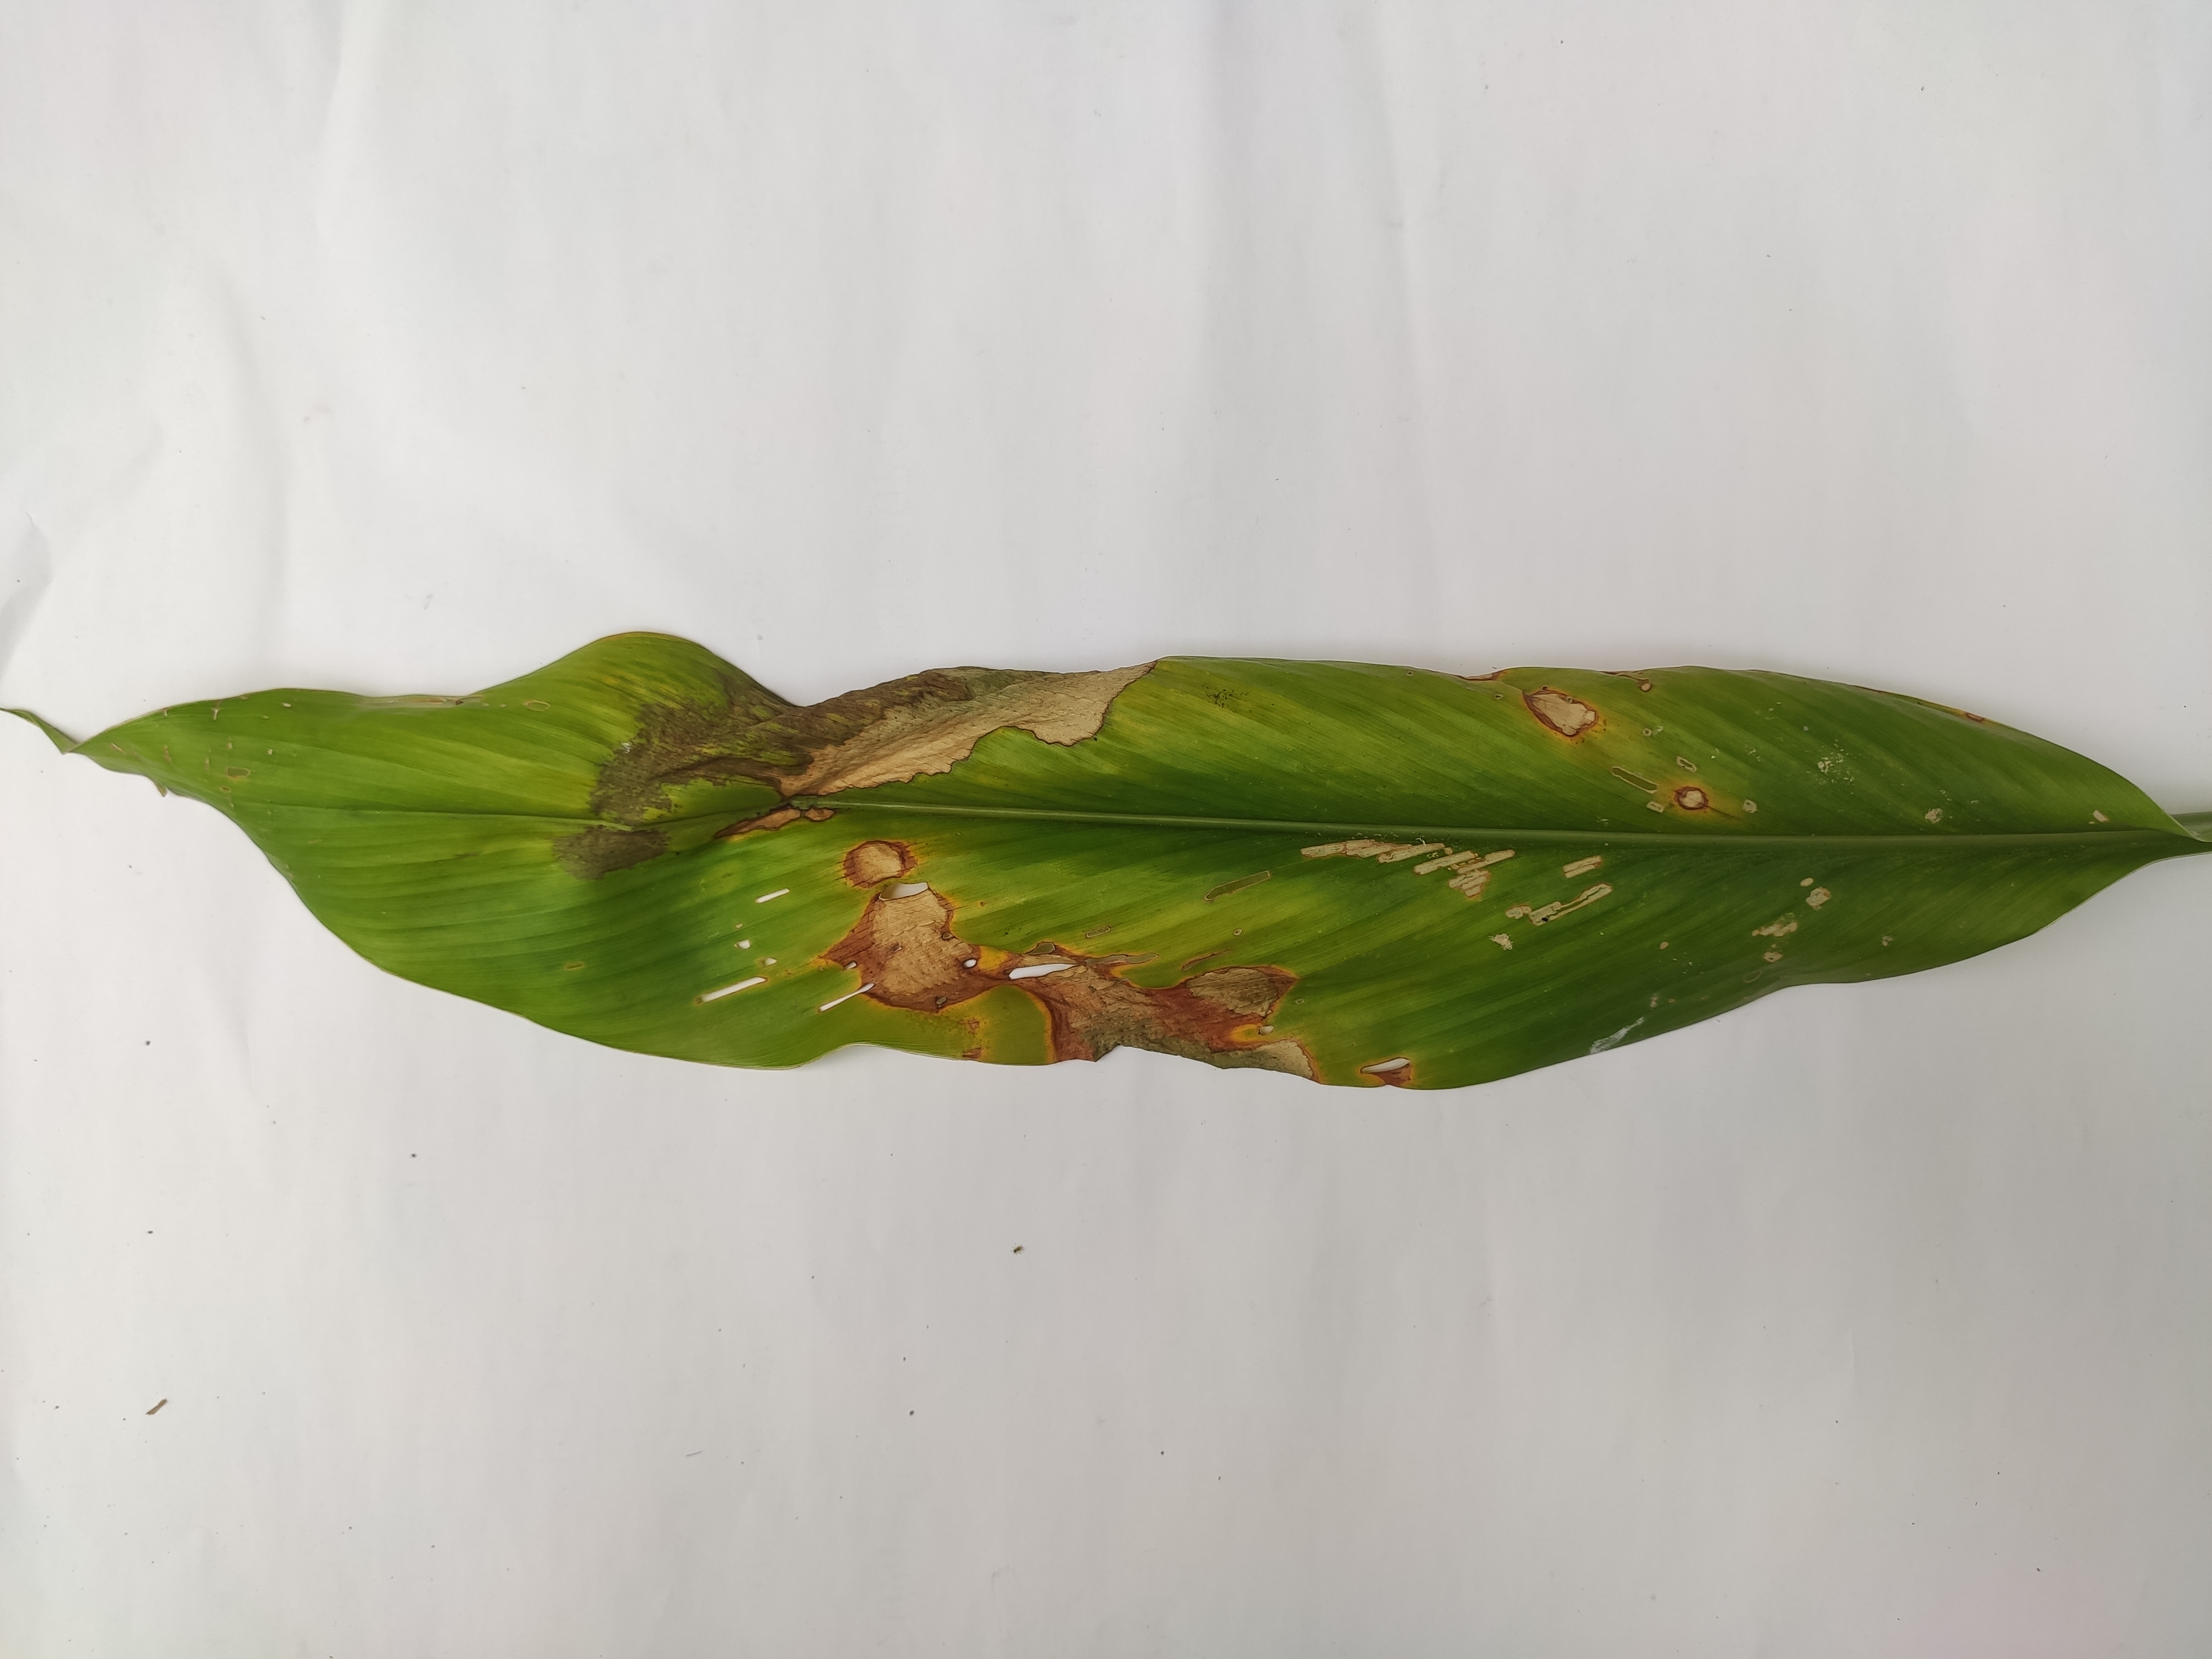
Label: Blotch